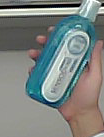
Product: sensodyne_mouthwash